Toy Soldiers: Cold War

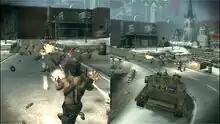
In "Toy Soldiers: Cold War" players control their army using real time strategy and can selectively play as individual units.

"Toy Soldiers: Cold War" features similar gameplay to the original game, with players trying to repel a Soviet invasion across a diorama towards a toybox in a child's bedroom. Compared to the original game which featured generic World War I battlefields, diorama settings range from jungles and deserts to real world locations such as the streets of Paris and the Great Pyramids.